Hesselberg

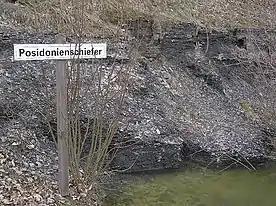
The Posidonia schist cavity.

The Black Jurassic is so called due to the dark colours of clay and marl characteristic of this era. This layer is approximately 50 m thick and forms the fertile hilly area around the mountain. Its lowest sub-layers (Lias alpha to gamma) are beneath the surface. The Amaltheenton (Lias delta) at 35 m is the thickest sub-layer of the Lias. A special feature is the Posidonia schist (Lias epsilon), which is 10 m thick. In this sub-layer fossils from larger animals are also found such as ichthyosaurs. The cavity of the Posidonia schist, which is at the starting point of the nature trail, is a unique natural geological monument where it is prohibited to search for and to collect fossils. Above these well visible schist layers lies the Jurassic marl (Lias zeta), which is 2.7 m thick.